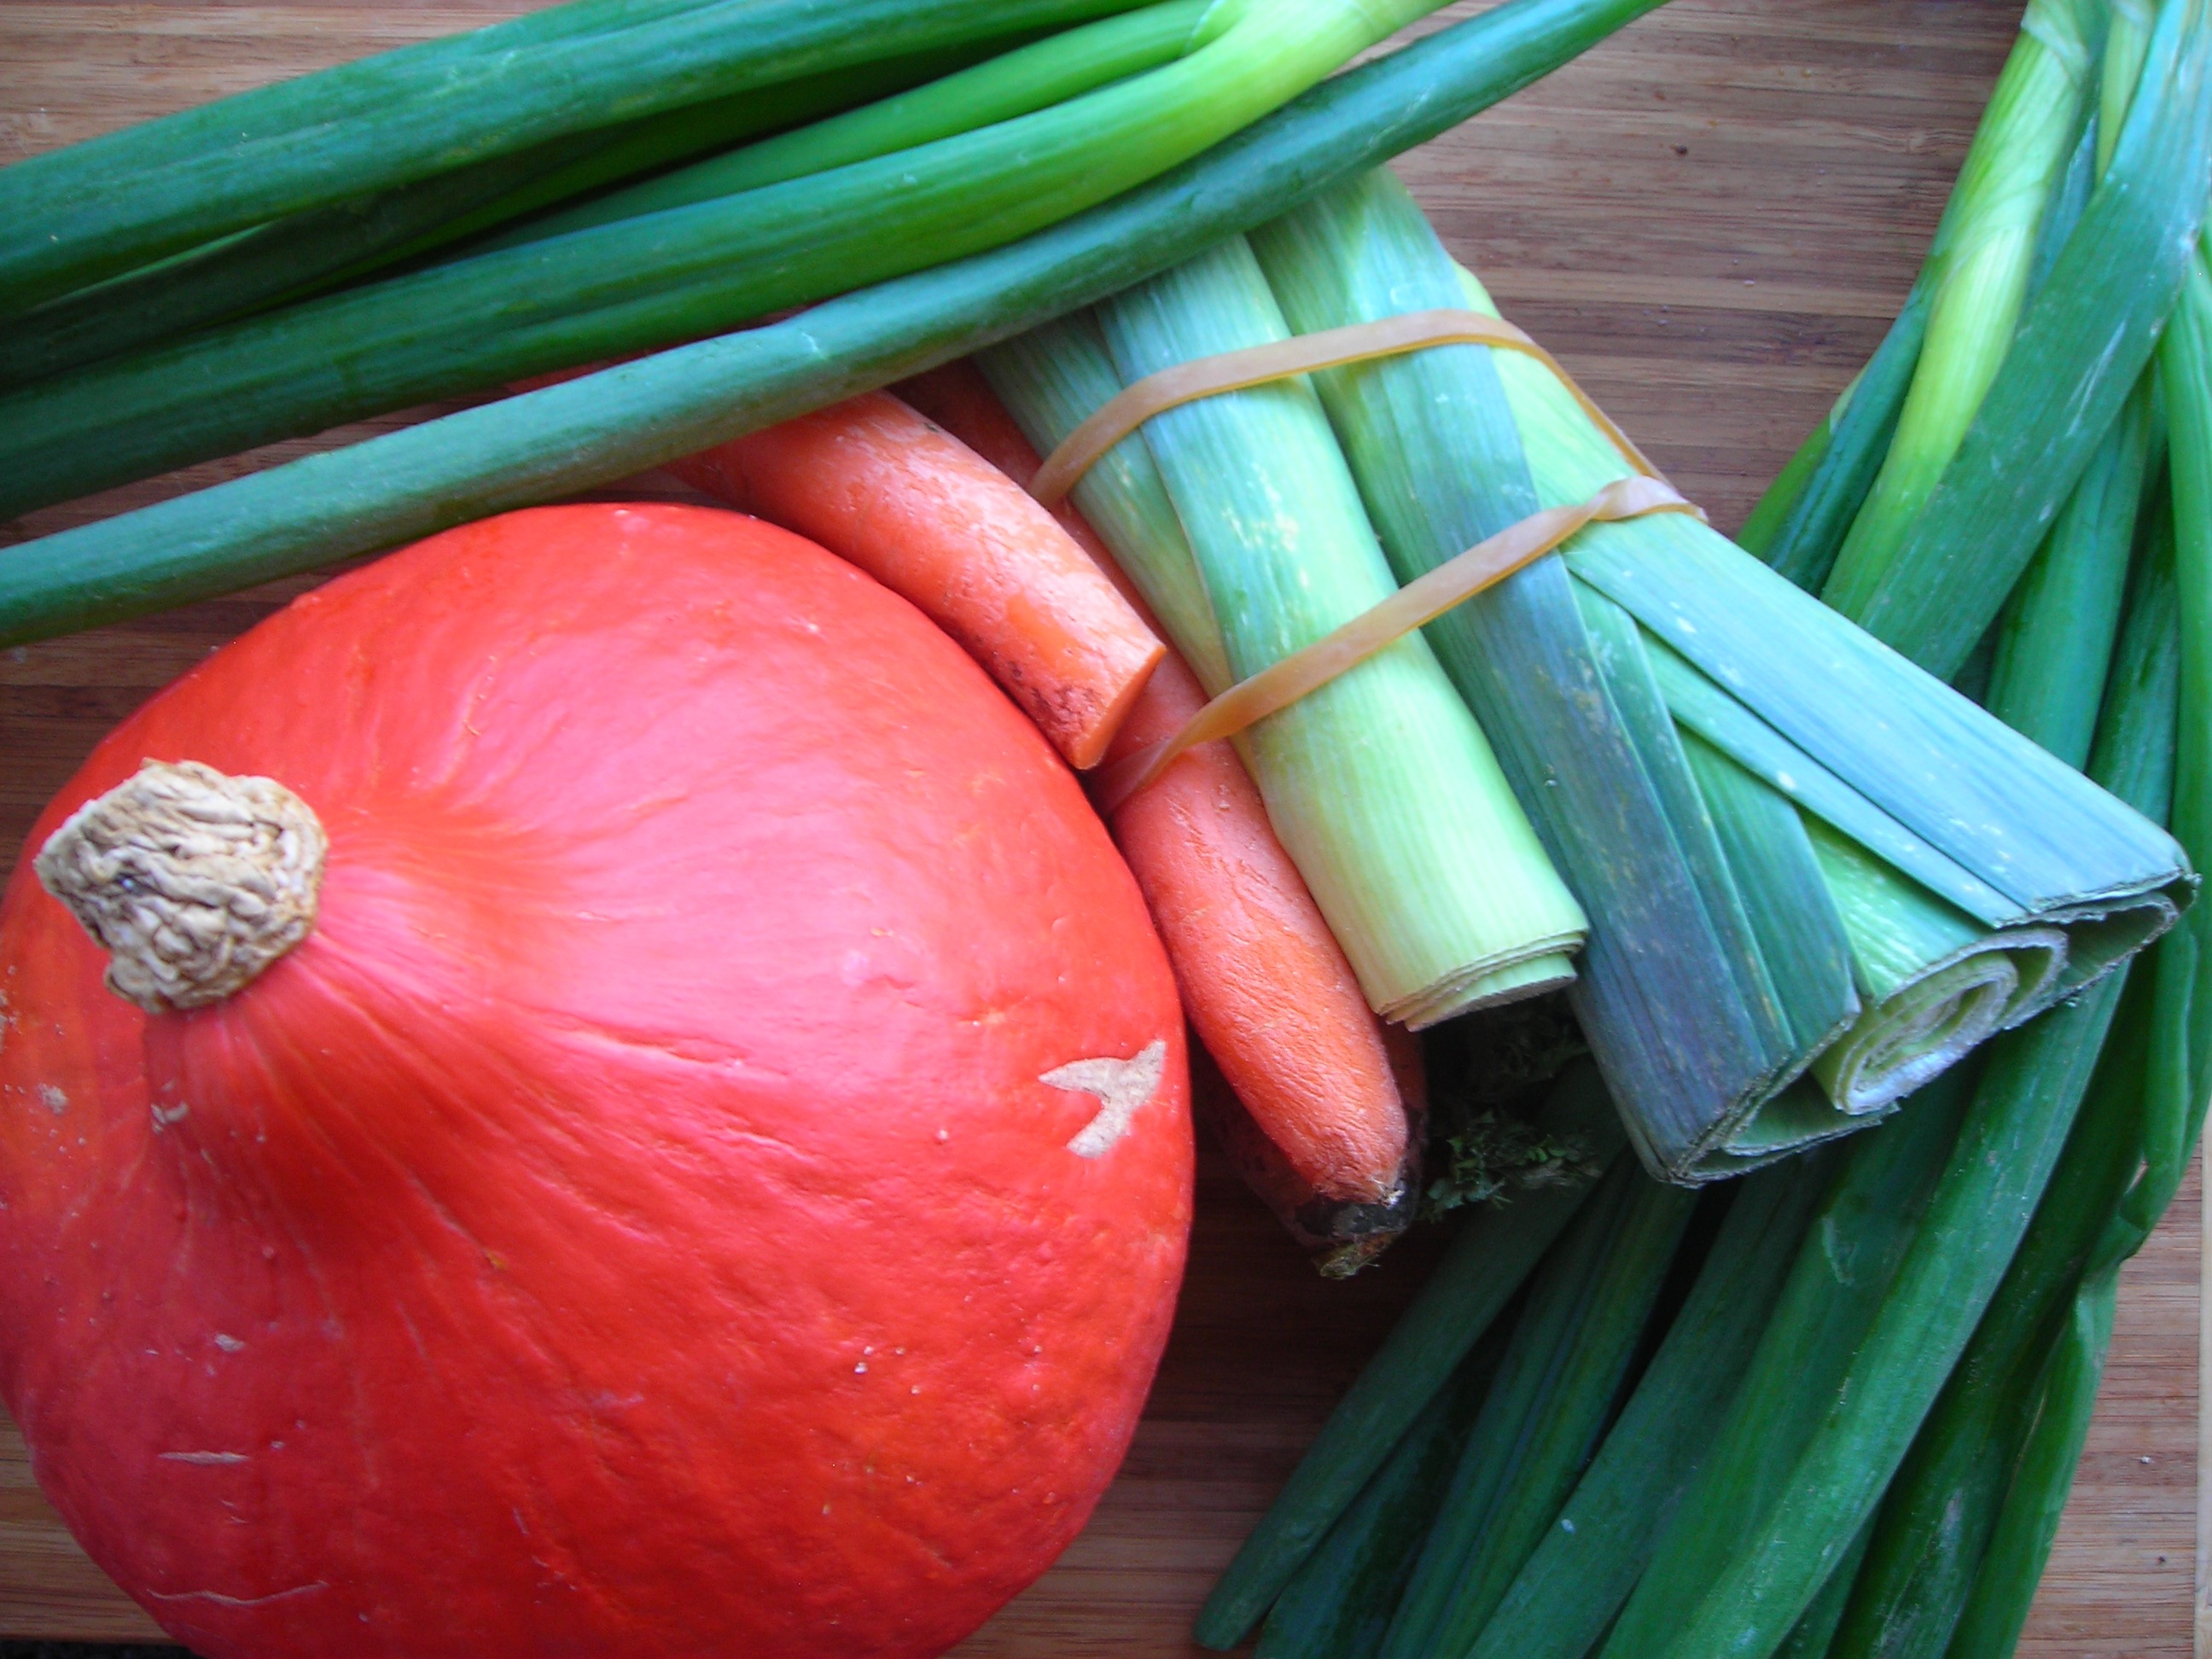
orange, food, red, harvest, produce, vegetable, autumn, halloween, gourd, pumpkins, ingredients, pumpkin soup, hokkaido